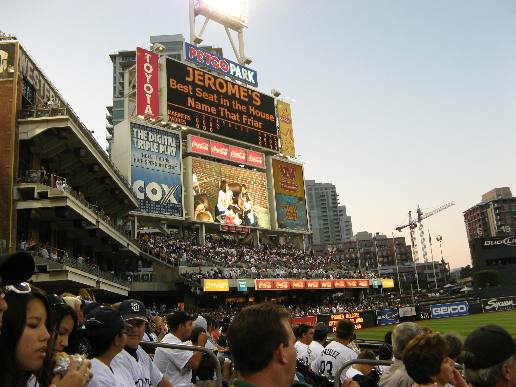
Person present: Yes